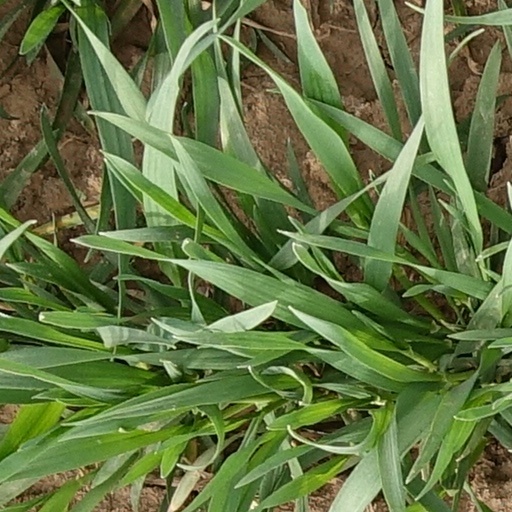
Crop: wheat